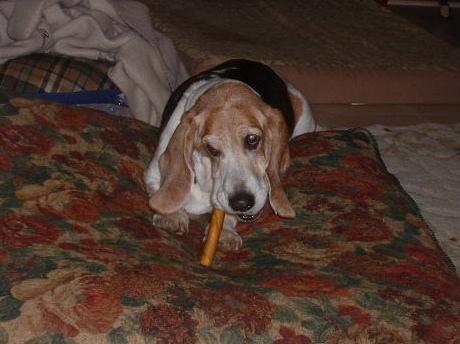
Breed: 241-n000100-basset